Structural equation modeling

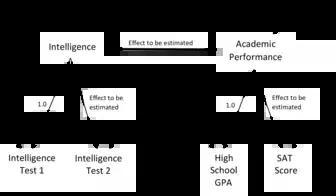
Figure 2. An example structural equation model before estimation. Similar to Figure 1 but without standardized values and with fewer items. Because intelligence and academic performance are merely imagined or theory-postulated variables, their precise scale values are unknown, though the model specifies that each latent variable's values must fall somewhere along the observable scale possessed by one of the indicators. The 1.0 effect connecting a latent to an indicator specifies that each real unit increase or decrease in the latent variable's value results in a corresponding unit increase or decrease in the indicator's value. It is hoped a good indicator has been chosen for each latent, but the 1.0 values do not signal perfect measurement because this model also postulates that there are other unspecified entities causally affecting the observed indicator measurements, thereby introducing measurement error. This model postulates that separate measurement errors influence each of the two indicators of latent intelligence and each indicator of latent achievement. The unlabeled arrow pointing to academic performance acknowledges that things other than intelligence can also influence academic performance.

Structural equation modeling (SEM) is a diverse set of methods used by scientists for both observational and experimental research. SEM is used mostly in the social and behavioral science fields, but it is also used in epidemiology, business, and other fields. By a standard definition, SEM is "a class of methodologies that seeks to represent hypotheses about the means, variances, and covariances of observed data in terms of a smaller number of 'structural' parameters defined by a hypothesized underlying conceptual or theoretical model".